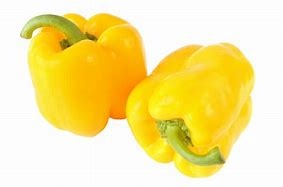
Label: capsicum